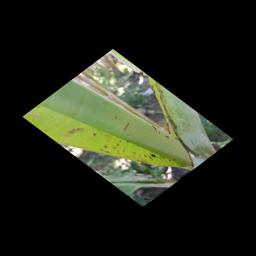
Label: BANANA APHIDS